Question: What is written in the board?
Tambaya: Me aka rubuta a alon?
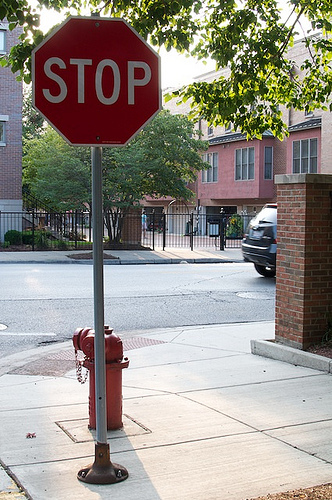
Answer: Stop.
Amsa: Tsaya.